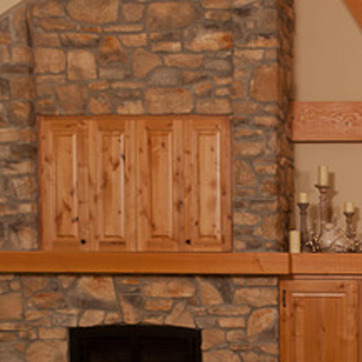
Material: wood